Harry's Law

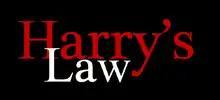

Harry's Law is an American legal comedy drama series created by David E. Kelley, and starring Kathy Bates, which ran for two seasons on NBC from January 17, 2011, to May 27, 2012. On May 11, 2012, NBC announced that "Harry's Law" would not be renewed for a third season.